Giorgio La Pira

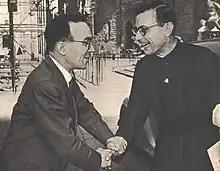
La Pira with Jean Daniélou in June 1953.

On the eve of World War II he founded the review "Principi" (in English, "Principles") which promoted human rights and criticized Fascism in an open manner — criticism that became even greater once Benito Mussolini passed the racial laws in 1938 and entered the war in 1940. After Italian police raided his offices on 29 September 1943 La Pira escaped to Siena and then to Rome. On 30 September the governorship of the Vatican issued him with an identification as a staff member of the L'Osservatore Romano so as to keep him safe. He returned to Florence in September 1944. At a National Congress held in Assisi in 1942 he spoke in praise of "the peace that constructs" and of "the love that rebuilds". La Pira also rejected the criticisms of Luigi Sturzo on an alleged economic statism.